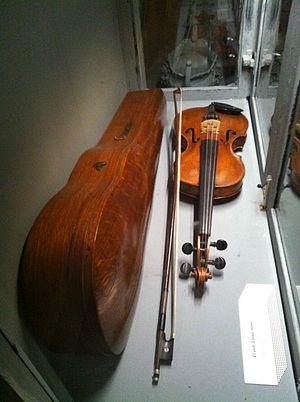
Italo Svevo, littéralement « Italien Souabe », pseudonyme de Ettore Schmitz, né Aronne Ettore Schmitz le 19 décembre 1861 à Trieste et mort le 13 septembre 1928 à Motta di Livenza, près de Trévise, est un écrivain italien. Italo Svevo est considéré comme l'un des plus grands romanciers du XXᵉ siècle. Son œuvre est traduite dans une vingtaine de langues.